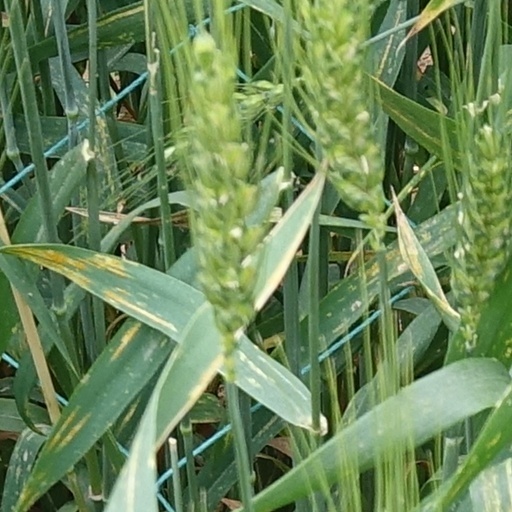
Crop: wheat